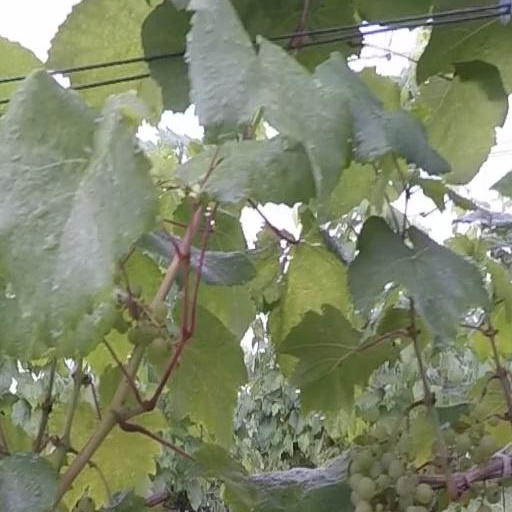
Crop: grape